Ann-Margret Ahlstrand

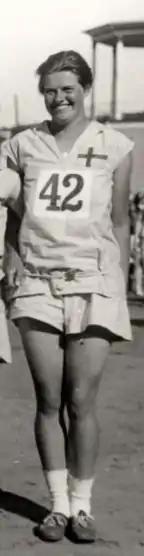
Ann-Margret Ahlstrand in 1926.

Anna Margareta Ahlstrand (married Osterman) (14 March 1905 – 16 September 2001) was a Swedish athlete. She competed in the women's high jump at the 1928 Summer Olympics.